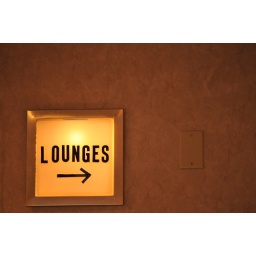
The bathroom sign at the Glass Kitchen in Glasgow Delaware.